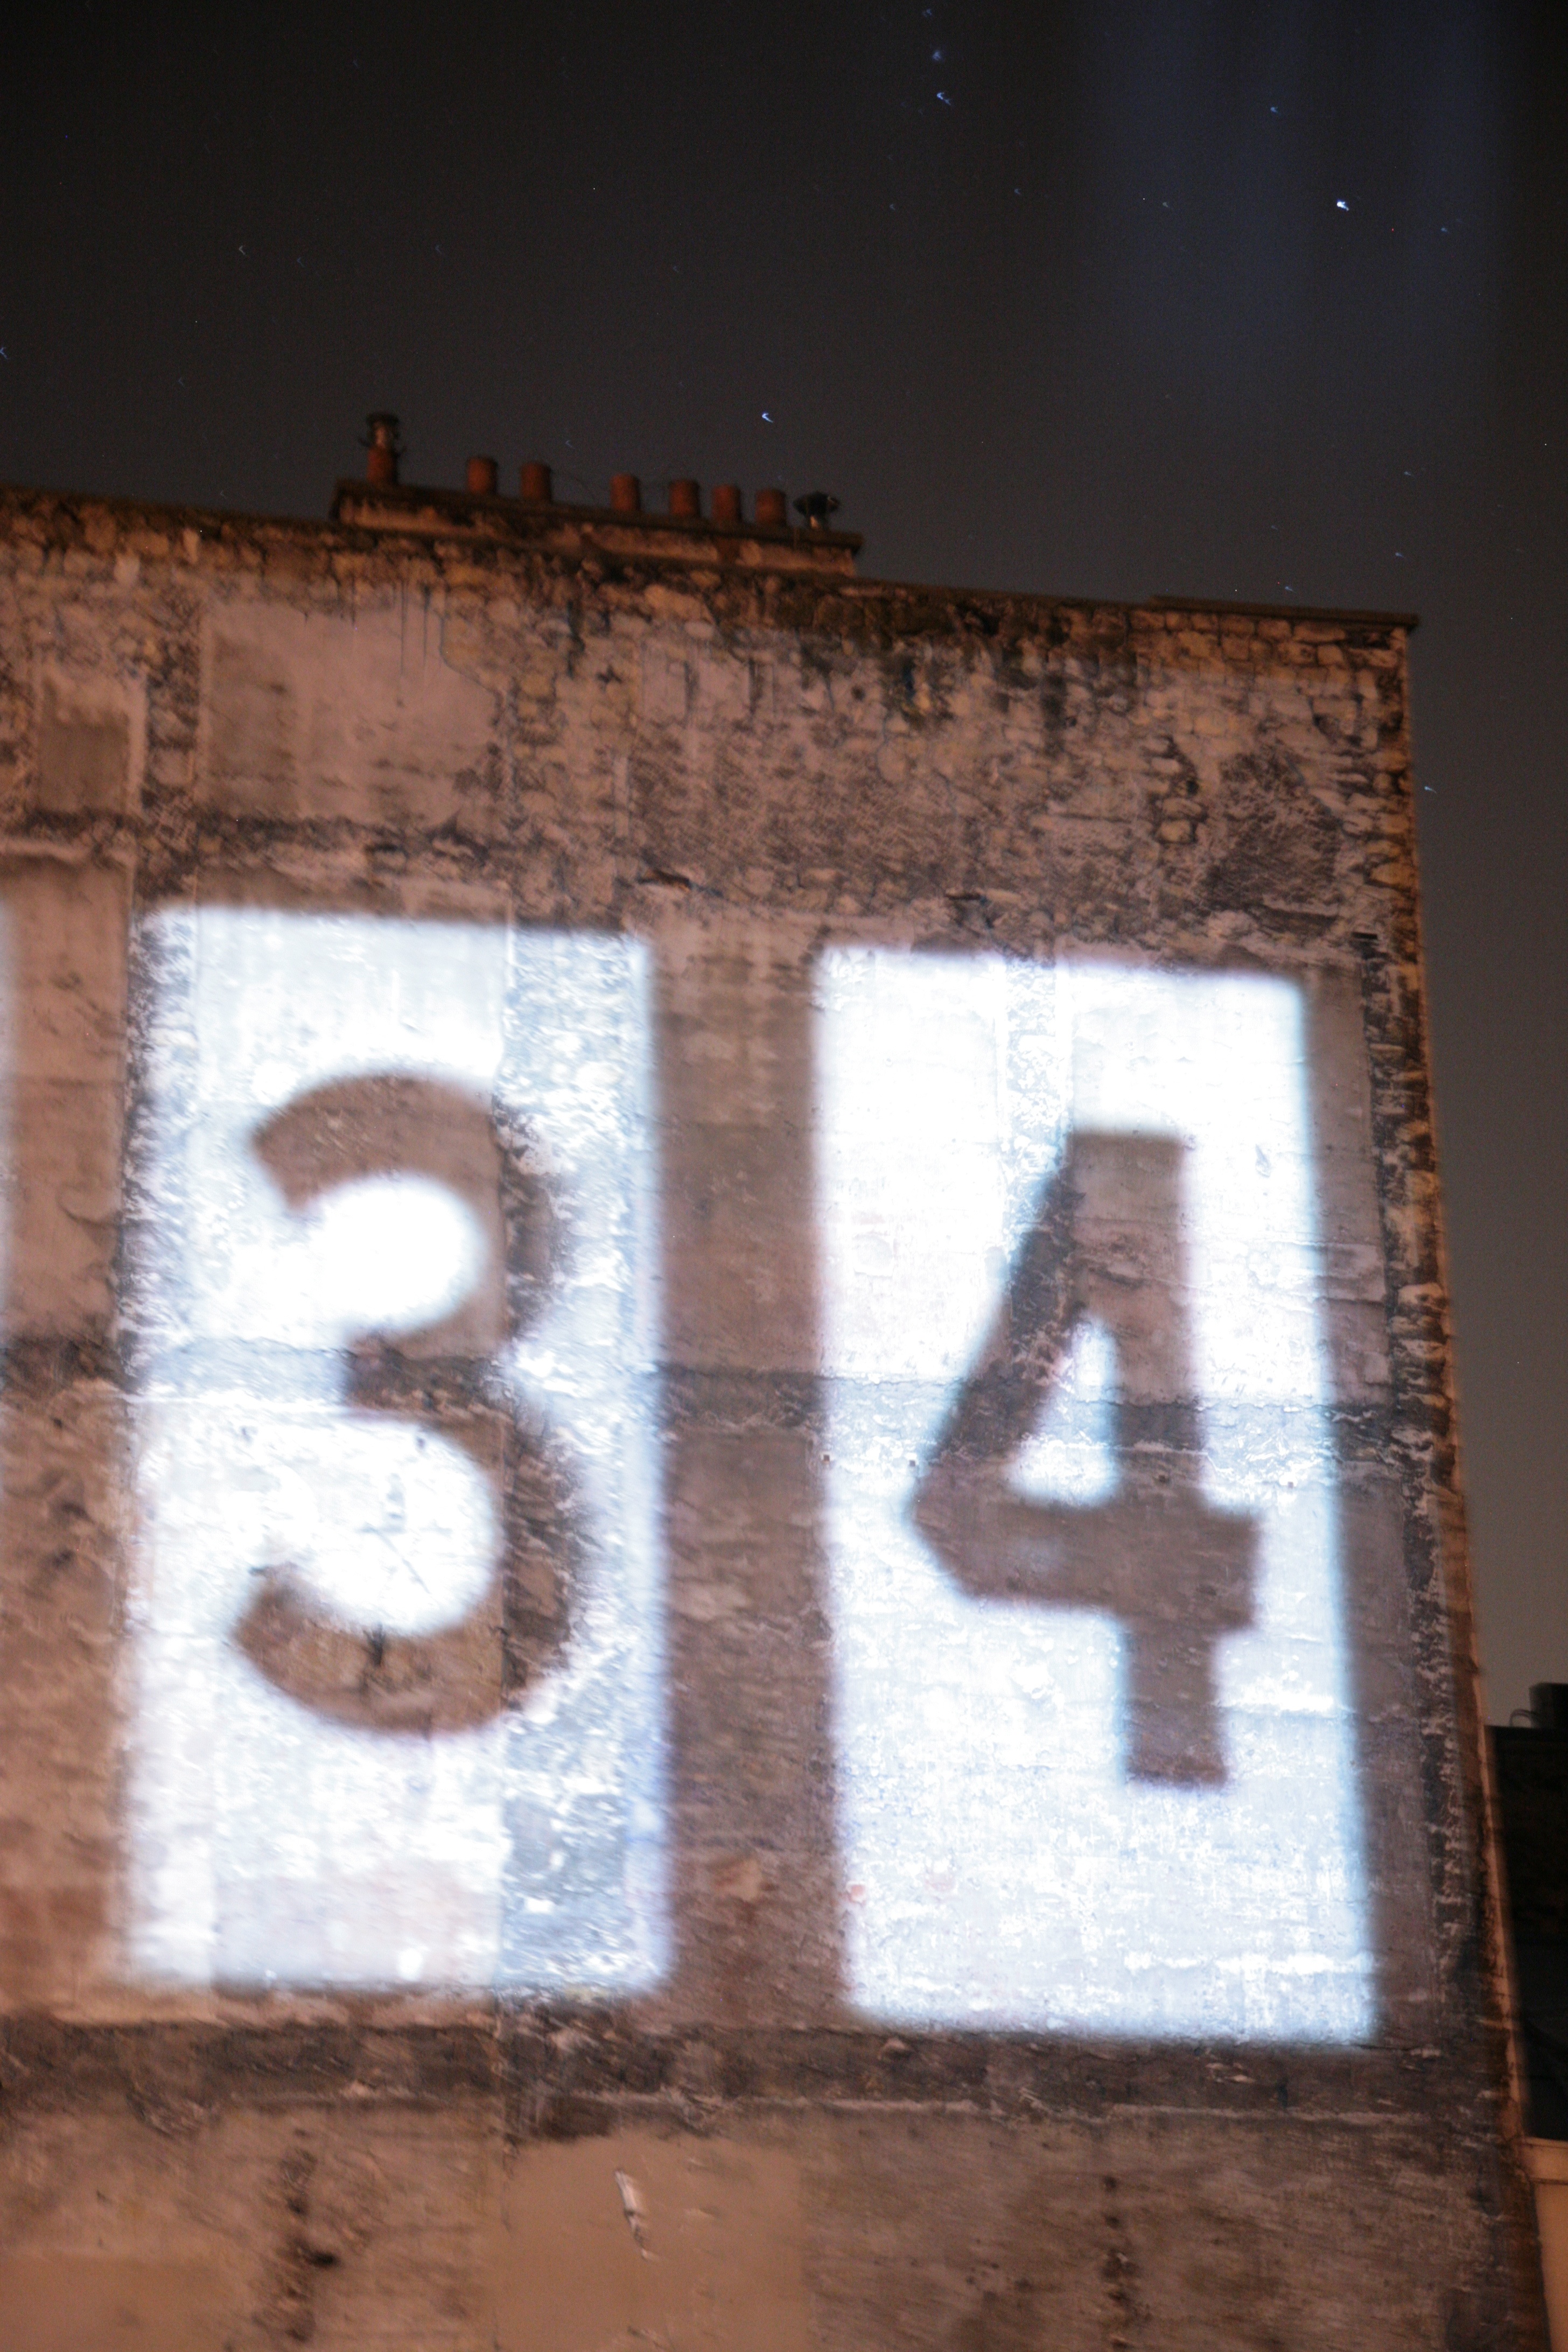
light, wood, number, wall, sign, color, art, shape